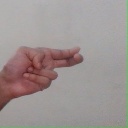
अक्षर: ह